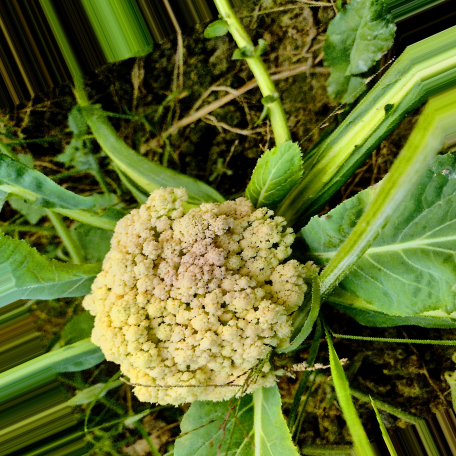
Label: Bacterial spot rot